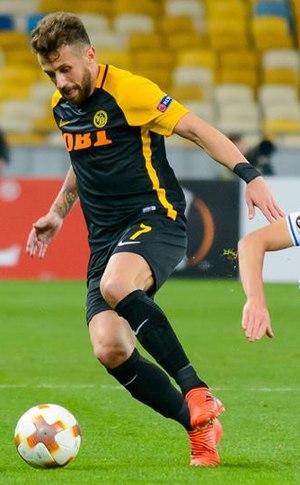
Miralem Sulejmani, né le 5 décembre 1988 à Belgrade en Yougoslavie, est un footballeur international serbe issu de la communauté gorani. Il évolue actuellement au BSC Young Boys au poste d'attaquant.